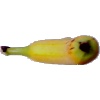
Label: banana_lady_finger